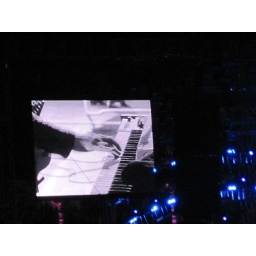
Dead Weather's Dean Fertita in black and white at #Coachella 2010